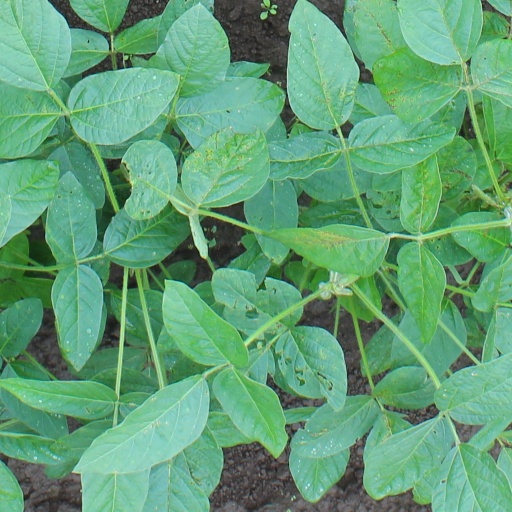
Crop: soybean